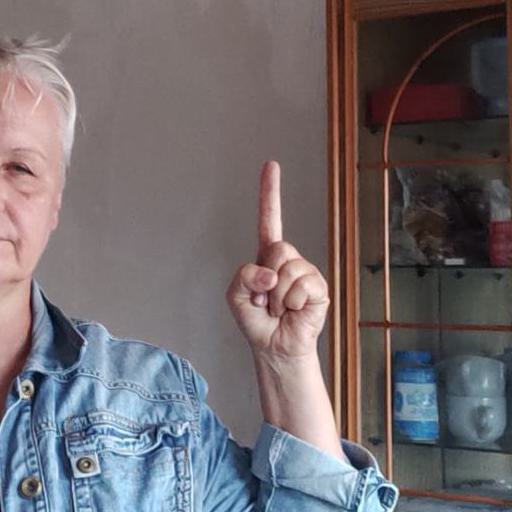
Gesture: one